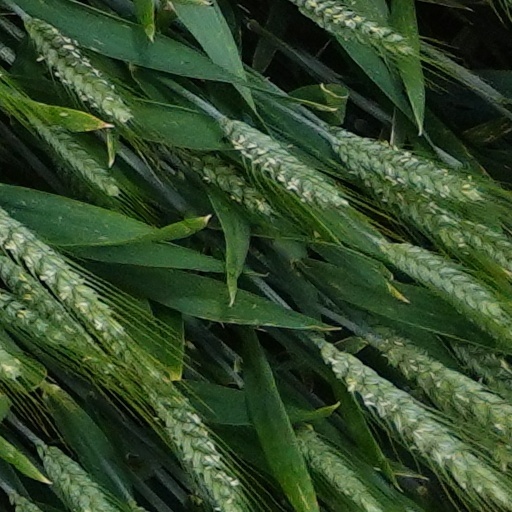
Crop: wheat